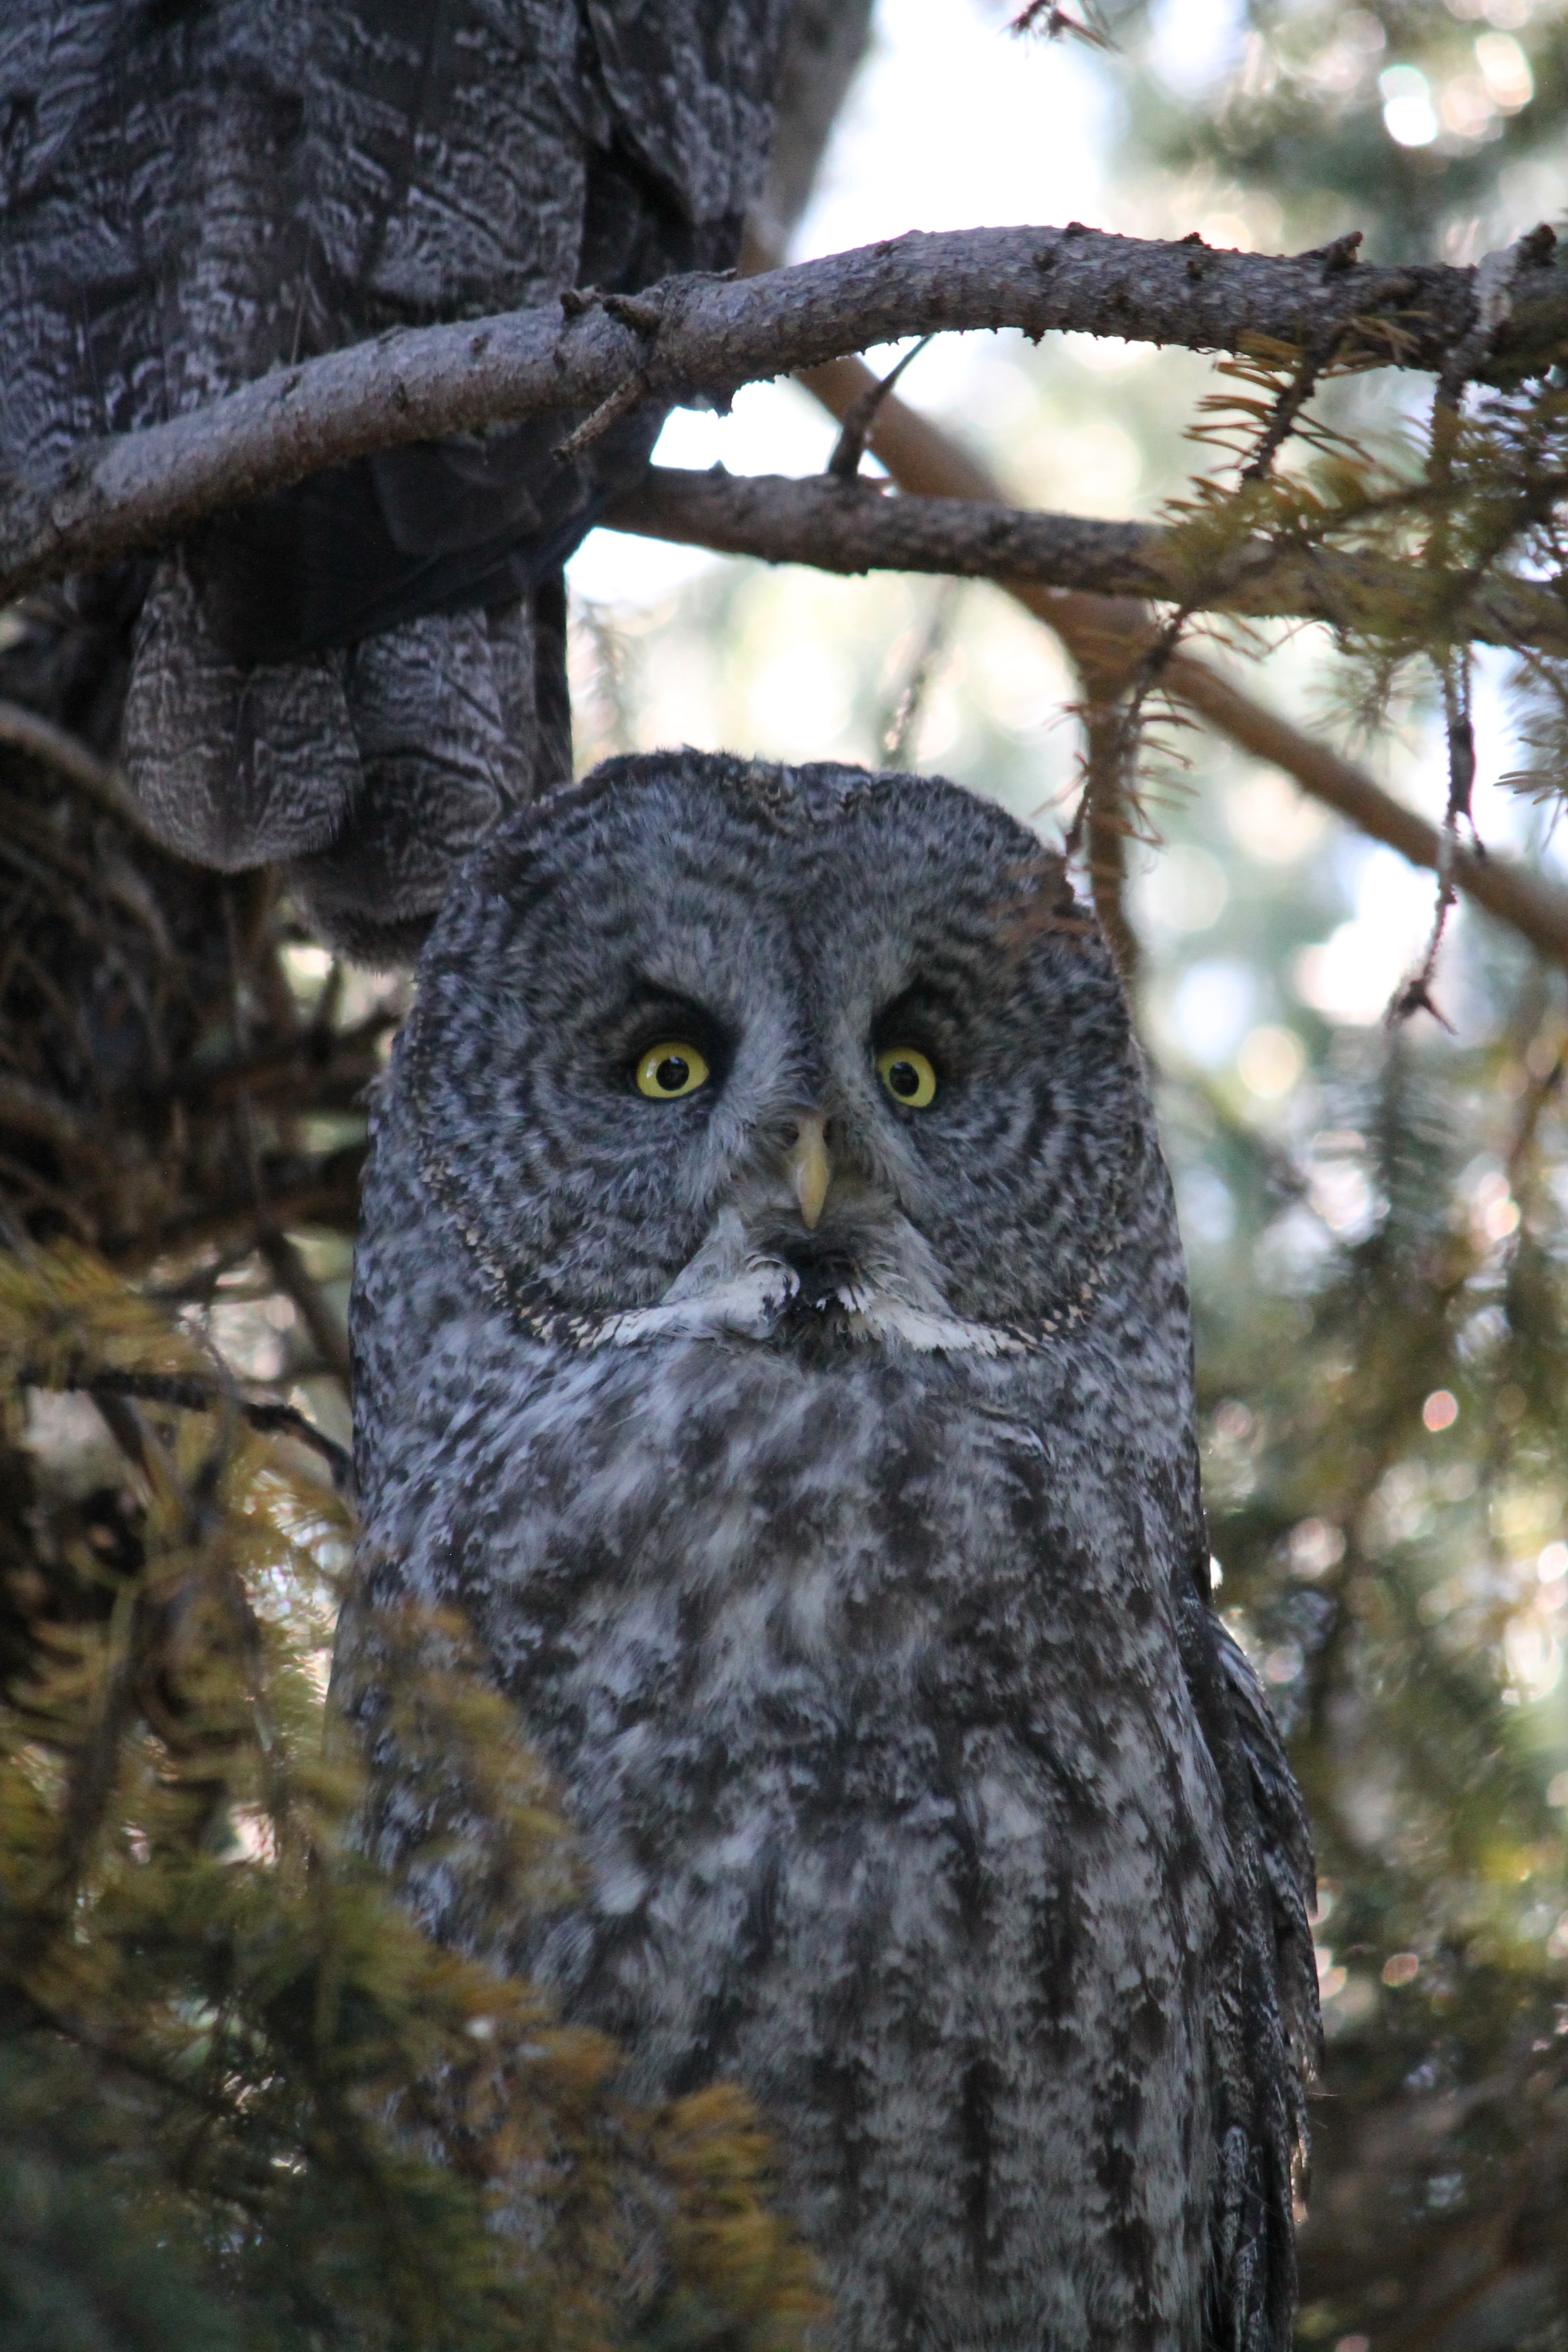
bird, wildlife, beak, owl, fauna, nebulosa, bird of prey, vertebrate, strix, great grey owl, great gray owl, phantom of the north, cinereous, spectral owl, lapland owl, spruce owl, bearded owl, and sooty owl